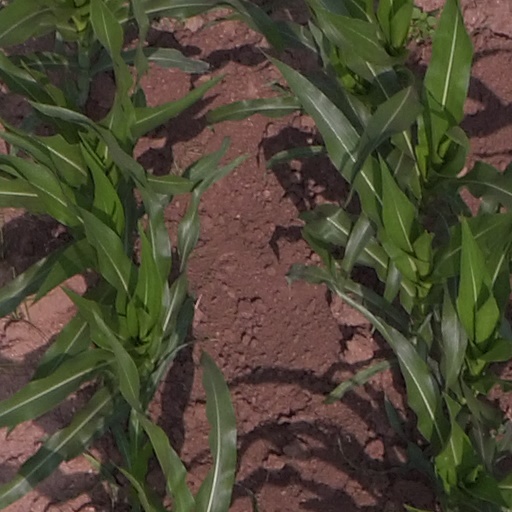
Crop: maize; corn